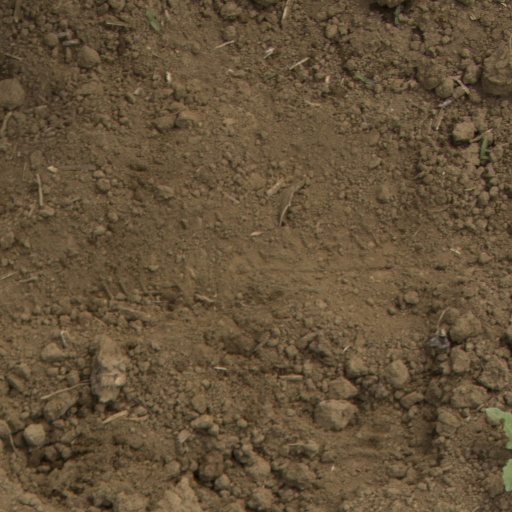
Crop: Jerusalem artichoke